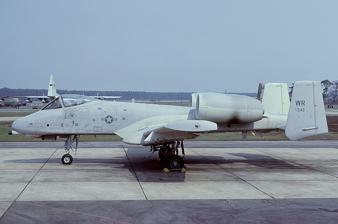
Building: RAF Woodbridge
Country: United Kingdom
Year built: 2006
Former Royal Air Force station in Suffolk, England RAF Woodbridge Near Woodbridge , Suffolk in England A McDonnell F-4D Phantom II of the 81st Tactical Fighter Wing , August 1975. RAF Woodbridge Location in Suffolk Coordinates 52°05′16.08″N 001°24′02.97″E / 52.0878000°N 1.4008250°E / 52.0878000; 1.4008250 Type RAF and US Visiting Forces flying station Area 369 hectares Site information Owner Ministry of Defence Operator Royal Air Force (1943–1952) United States Air Force (1952–1993) Condition Closed Site history Built 1943 ( 1943 ) In use 1943–1993 ( 1993 ) Fate Transferred to the British Army in 2006 and became MOD Woodbridge , comprising Rock Barracks and Woodbridge Airfield. Airfield information Identifiers IATA : WOB, ICAO : EGVG Royal Air Force Woodbridge , or more simply RAF Woodbridge , is a former Royal Air Force station located east of Woodbridge and around 7 miles north-east of Ipswich , in the county of Suffolk , England. Constructed in 1943 as a RAF military airfield during the Second World War to assist damaged aircraft to land on their return from raids over Germany it was later used by the United States Air Force during the Cold War , being the primary home for the 79th and 78th Tactical Fighter Squadrons and squadrons of the 81st Fighter Wing under various designations until 1993.  For many years, the 81st also operated from nearby RAF Bentwaters , with Bentwaters and Woodbridge being known as the "Twin Bases". Since 2006, it has been known as MOD Woodbridge , incorporating Woodbridge Airfield and Rock Barracks. Woodbridge Airfield is used by Army Air Corps aircraft for training and Rock Barracks are home to the newly formed 23 Engineer Regiment (Air Assault) of the Royal Engineers . History Second World War Aerial view showing Woodbridge ELG at lower left with RAF Bentwaters at upper right, World War II, In 1943, RAF Woodbridge (initially called RAF Sutton Heath) was one of three airfields constructed along the east coast of England, set up to accept distressed aircraft returning across the North Sea from raids over Germany, and was therefore laid out with extra-long, extra-wide runways (the other two sites being at RAF Manston in Kent and RAF Carnaby in Yorkshire). These ELG (Emergency Landing Ground) airfields were intended for use by returning bombers suffering from low-fuel and suspected damage to their pneumatic (wheel brake) and/or hydraulic (undercarriage lowering) systems. All three airfields were equipped with a single runway, 9,000 ft (2,700 m) long and 750 ft (230 m) wide. (5 times the normal width) There was a further clear area of 1,500 ft (460 m) at each end of the runway.  At each of the three airfields, the runway was divided into three 250 ft (76 m) lanes. The northern and central lanes were allocated by flying control, while the southern lane was the emergency lane on which any aircraft could land without first making contact with the airfield. The site at Woodbridge was chosen as it was 'nearly fog-free and had no obstructions for miles', although more than a million trees had to be cleared from Rendlesham Forest to take the new base. Its first use, however was in July 1943, when it was used by a Boeing B-17 Flying Fortress bomber of the United States Army Air Forces . In the spring of 1944, Woodbridge was considered as a base for Operation Aphrodite , a plan to strip all interior equipment and armament from well-used B-17s, pack them with explosives, and fly them to difficult targets using radio-control equipment. In early July, several B-17s, modified into BQ-7 drones, from the 562d Bomb Squadron of the 388th Bomb Group arrived at Woodbridge. No Aphrodite mission was ever flown from Woodbridge because, after one aborted attempt, the unit moved up to RAF Fersfield , near Diss, Norfolk . On 13 July 1944, a Luftwaffe Ju 88 G-1 night fighter of 7 Staffel / NJG 2 , bearing aircraft code 4R+UR , on North Sea night patrol landed at Woodbridge.  This aircraft carried recent versions of the FuG 220 Lichtenstein SN-2 radar, Naxos-Z and FuG 227 Flensburg homer which were being successfully used to intercept RAF bombers.  The German crew had only just completed 100 hours of flight training, and had flown by compass heading, but had proceeded in exactly the wrong direction and thought they were over their own airfield.  Within days, the Royal Aircraft Establishment (RAE) had analysed the radar equipment and devised countermeasures . About 30% of the emergency landings were caused by bad weather, especially fog which could be dispersed by Fog Investigation and Dispersal Operation (FIDO) where up to 450,000 litres (99,000 imp gal; 120,000 US gal) of petrol per hour was pumped through a system of pipes along the side of the runway and burnt to produce a wall of flames which would lift the fog.  Fuel was transported to Melton railway station before being piped to the airfield. By the end of the Second World War 4,200 aircraft had made emergency landings at RAF Woodbridge. After the war the airfield was used for some experimental work by the RAF with Avro Lancasters being based there, dropping Grand Slam bombs on Orford Ness , and the Blind Landing Experimental Unit (BLEU) was located at Woodbridge. Eventually it was closed on 14 March 1948 and put into 'care and maintenance' status. Cold War 79th Fighter Squadron (1952-1970) As a result of the Cold War United States Air Force (USAF) buildup in Europe, Woodbridge was made available to the Americans by the Air Ministry in early 1952.  Expansion of the facility to bring it up to NATO standards commenced on 16 April 1952, with the establishment of the 3928th Air Base Squadron . Republic F-84G Thunderjets of the 79th Fighter-Bomber Squadron, 51-9939 and 51-9931, taken in 1954. The first operational USAF unit to reside at Woodbridge was the 79th Fighter-Bomber Squadron which arrived on 1 October 1952.  The 79th FBS was a component of the 20th Fighter-Bomber Wing based at RAF Wethersfield .  Restricted space at Wethersfield compelled the 79th Squadron to move initially to nearby RAF Bentwaters on 6 June, then to Woodbridge, on 1 October. The 79th FBS flew the Republic F-84G Thunderjet .  Markings for the F-84s at Woodbridge consisted of yellow lightning flashes on the fuselage and on the external wing tip tanks. The mission of the 79th was to provide escort for Strategic Air Command (SAC) Boeing B-47 Stratojet rotational deployments from RAF Sturgate .  These deployments generally involved about 45 aircraft, together with about twenty Boeing KC-97 Stratofreighters , which were maintained at English bases for 90 days.  At the end of the Temporary Duty (TDY), they were relieved by another SAC wing that was generally stationed at a different airfield.  These missions continued until 1964. North American F-100F Super Sabre, 56-3888 of the 79th Tactical Fighter Squadron featuring yellow/gold lightning flashes on fuselage and tail. (taken at RAF Wethersfield, 1961) In 1955, the 79th was upgraded to the swept-wing F-84F Thunderstreak , with the older "G" models being transferred to other NATO countries or to the Middle East.  Lightning flashes were not painted on the "F" models, but the yellow squadron colour band around the extreme rear of the fuselage remained a squadron marking.  The 79th flew the F-84F only until 1958 when the 20th was re-designated a tactical fighter wing (20th TFW), and the squadron (now 79th TFS) was re-equipped with the North American F-100 Super Sabre . In January 1970 the parent unit (20th TFW) was reassigned from RAF Wethersfield to RAF Upper Heyford , allowing the 79th TFS to leave Woodbridge and re-join the other components at the new larger base. It has been reported that the U.S. stored nuclear missiles at this site without the UK public knowing and that it was also the scene of a UFO sighting in 1980 [ according to whom? ] . Twin Base with RAF Bentwaters (1958-1993) McDonnell F-101C Voodoo, 78th TFS, RAF Woodbridge ca 1960 Beginning on 8 July 1958, Woodbridge was operated as "twin base" (twin airfield) with RAF Bentwaters , and as a single unit with Bentwaters under the 81st Tactical Fighter Wing .  Along with the 79th from the 20th TFW, the 78th Fighter-Interceptor Squadron operated from the station, being transferred from RAF Shepherds Grove when the USAF turned Shepherds Grove over to the Air Ministry. Initially flying F-84F Thunderstreaks, in December they were replaced by the McDonnell F-101A/C Voodoo , and redesignated as a Tactical Fighter Squadron.  Markings of the 78th TFS were a red tail with silver star pattern design on the vertical stabilizer. In November 1965, the 78th TFS received McDonnell F-4C Phantom IIs to replace the Voodoos, with red fin caps as their squadron marking. In October 1969 the F-4C aircraft began to be replaced by the F-4D. In February 1970, USAF units adopted two-letter tail codes, with "WR" being used by the 78th, "WS" by the 91st, and "WT" by the 92nd. In 1972 this system was refined in accordance with AFM66-1, using a single code for all squadrons within a wing, such that all 81st TFW squadrons now displayed the same tail-code, "WR". In 1972, construction began on Woodbridge American High School and classes began in 1973. With the arrival of the Fairchild Republic A-10 Thunderbolt II in USAFE in 1979, the 81st TFW was expanded to six squadrons.  Three of these were stationed at Woodbridge. A-10A Thunderbolt II, 91st TFS, July 1985 It was decided to expand the 81st with six A-10 squadrons distributed over both Woodbridge and Bentwaters as follows: 78th Tactical Fighter (Received A-10s 3 June 1979) 91st Tactical Fighter (Received A-10s 24 August 1979) 509th Tactical Fighter (Activated 1 Oct 1979) (Grey tail stripe) (Received A-10s 1 October 1979) All the A-10 squadrons were tail-coded "WR". The 91st was transferred to Woodbridge from Bentwaters on 1 February 1980.  The 509th was reactivated as an A-10 squadron, previously being an F-102 unit at Clark Air Base , Philippines . At Woodbridge, USAFE activated the 509th Tactical Fighter Squadron .  The 509th was previously an F-102 squadron at and the 91st was moved to Woodbridge from Bentwaters.  On 1 June 1988, the 509th was transferred to RAF Alconbury when the 10th transitioned from a Tactical Reconnaissance to a Tactical Fighter Squadron. 67th Air Rescue and Recovery Squadron (1970-1992) HH-53C Jolly Green Giant helicopter from 67th ARRS, at Coventry Air Show 1976 Lockheed HC-130N Hercules 69-5823 from 67 ARRS, at RAF Woodbridge, 1979 The 67th Air Rescue and Recovery Squadron (ARRS) moved to RAF Woodbridge from Morón Air Base , Spain, on 15 January 1970.  The 67th ARRS operated Lockheed HC-130H/N/P Hercules fixed wing aircraft, and heavy duty HH-53 Jolly Green Giant helicopters, and was assigned an air rescue and special operations mission.  The 67th ARRS participated in the rescue efforts of the capsized Townsend Thoresen ferry Herald of Free Enterprise outside of Zeebrugge Harbour on 6 March 1987. On 1 June 1988, they were redesignated the 39th Special Operations Wing . On 1 April 1992 they moved to RAF Alconbury as part of the closure of RAF Woodbridge. Deactivation – 1990s With the end of the Cold War, the USAF presence at Woodbridge was gradually phased down.  It was announced that the airfield would be closed, and the 81st TFW would be inactivated.  Woodbridge-based squadrons were phased-down as follows: 78th Tactical Fighter Squadron was inactivated on 1 May 1992.  Its aircraft were sent back to the United States to various Air National Guard squadrons. 91st Tactical Fighter Squadron was inactivated on 14 August 1992.  Its aircraft were sent back to the United States to various Air National Guard squadrons. The last A-10 aircraft departed Woodbridge on 14 August 1993, and the airfield was closed as a US military facility.  The 81st Tactical Fighter Wing was inactivated on 1 July 1993.  With the inactivation, the USAF returned control of Woodbridge to the UK Ministry of Defence (The 81st was reactivated as the 81st Training Wing at Keesler Air Force Base , Mississippi on 1 July 1993). Current use On 1 September 2006, RAF Woodbridge became Ministry of Defence (MOD) Woodbridge . The site is operated by the British Army and incorporates both Rock Barracks and Woodbridge Airfield. The airfield is used by Army Air Corps aircraft for training and Rock Barracks are home to the newly formed 23 Engineer Regiment (Air Assault) of the Royal Engineers . The airfield is also regularly used to host track days, managed by companies such as Javelin Track Days. During August 2016 a 1700m length of rough scrubland was cleared and a compacted earth runway created at MOD Woodbridge, for testing the Airbus A400M Atlas . In November 2016 the Ministry of Defence announced that the site would close by 2027. On 28 February 2019, defence minister Tobias Ellwood announces that MOD Woodbridge (Rock Barracks) would remain open, altering previous closure plans. In popular culture RAF Woodbridge features as a setting in the 2017 video game Bomber Crew . RAF Woodbridge features as setting and plot element in Julian Simpson 's BBC4 2019 The Lovecraft Investigations The Whisperer in Darkness series. See also List of former Royal Air Force stations United States Air Forces in Europe United States Air Force in the United Kingdom RAF Bentwaters Rendlesham Forest Incident References Citations